Gregor Belkovsky

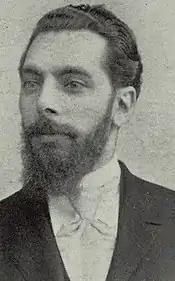
Gregor Belkovsky in 1903

Zvi Hirsch Gregor Belkovsky (Russian: Григорий Александрович Белковский; 1865, Odessa, Russian Empire – 1948, Tel Aviv) was a jurist, political economist, one of the leaders of the Bulgarian Zionists and an organizer for the first Zionist Congress.